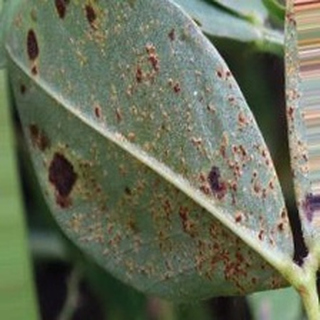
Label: groundnut_rust